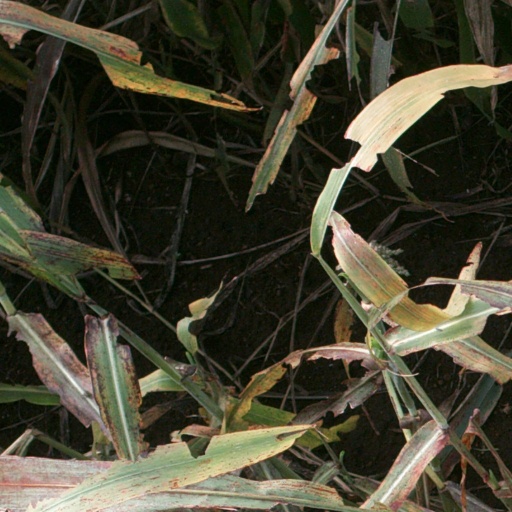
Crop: sorghum